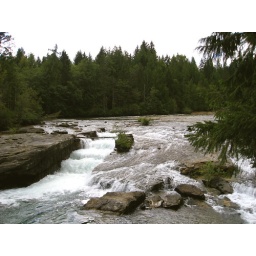
the falls was adapted to salmon spawning by making it a fish ladder